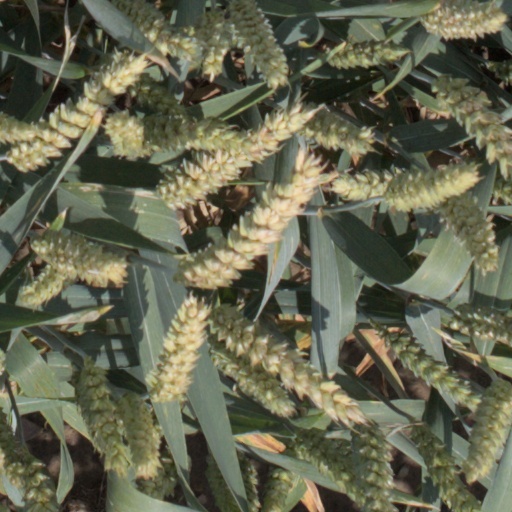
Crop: wheat